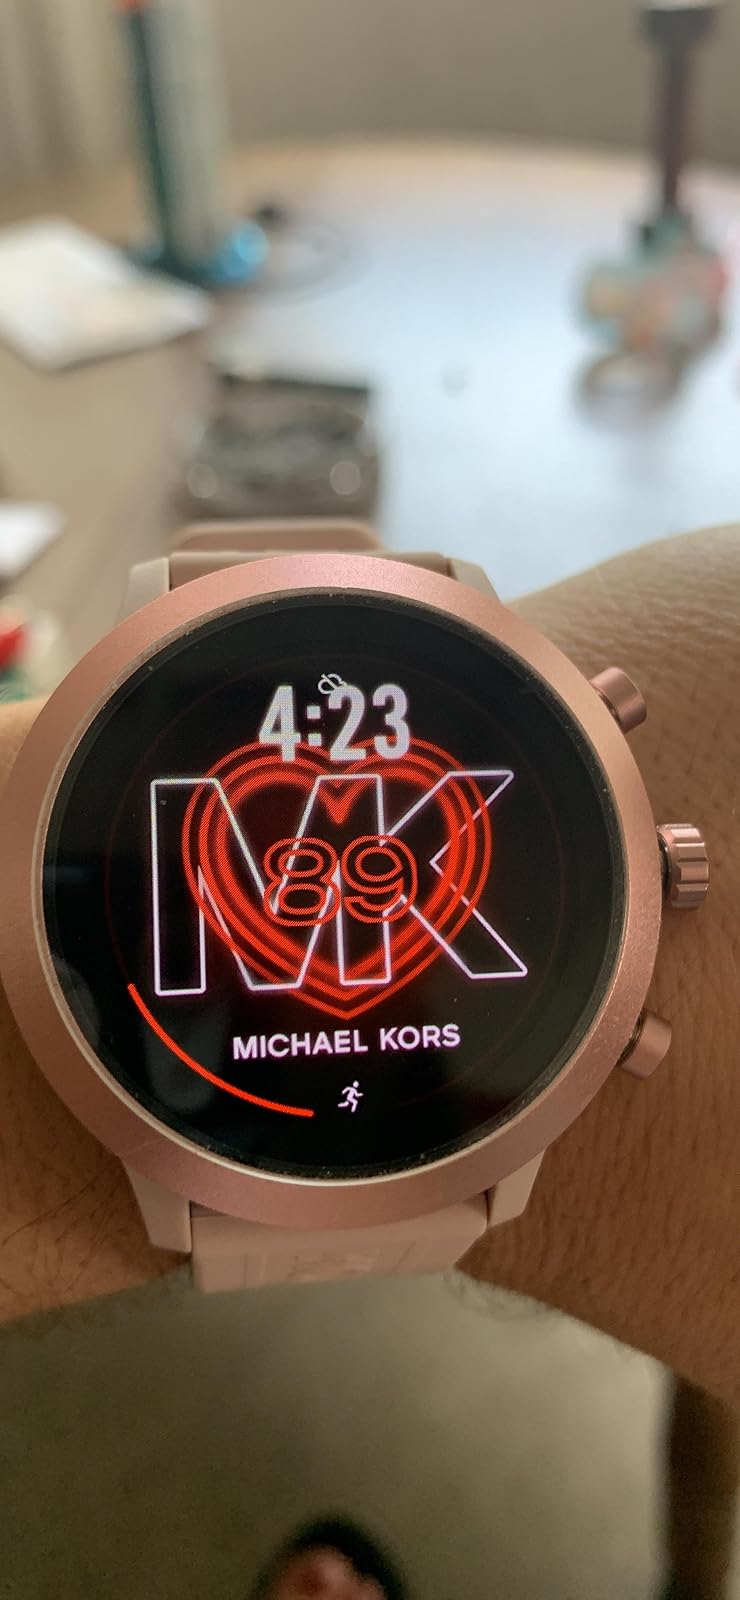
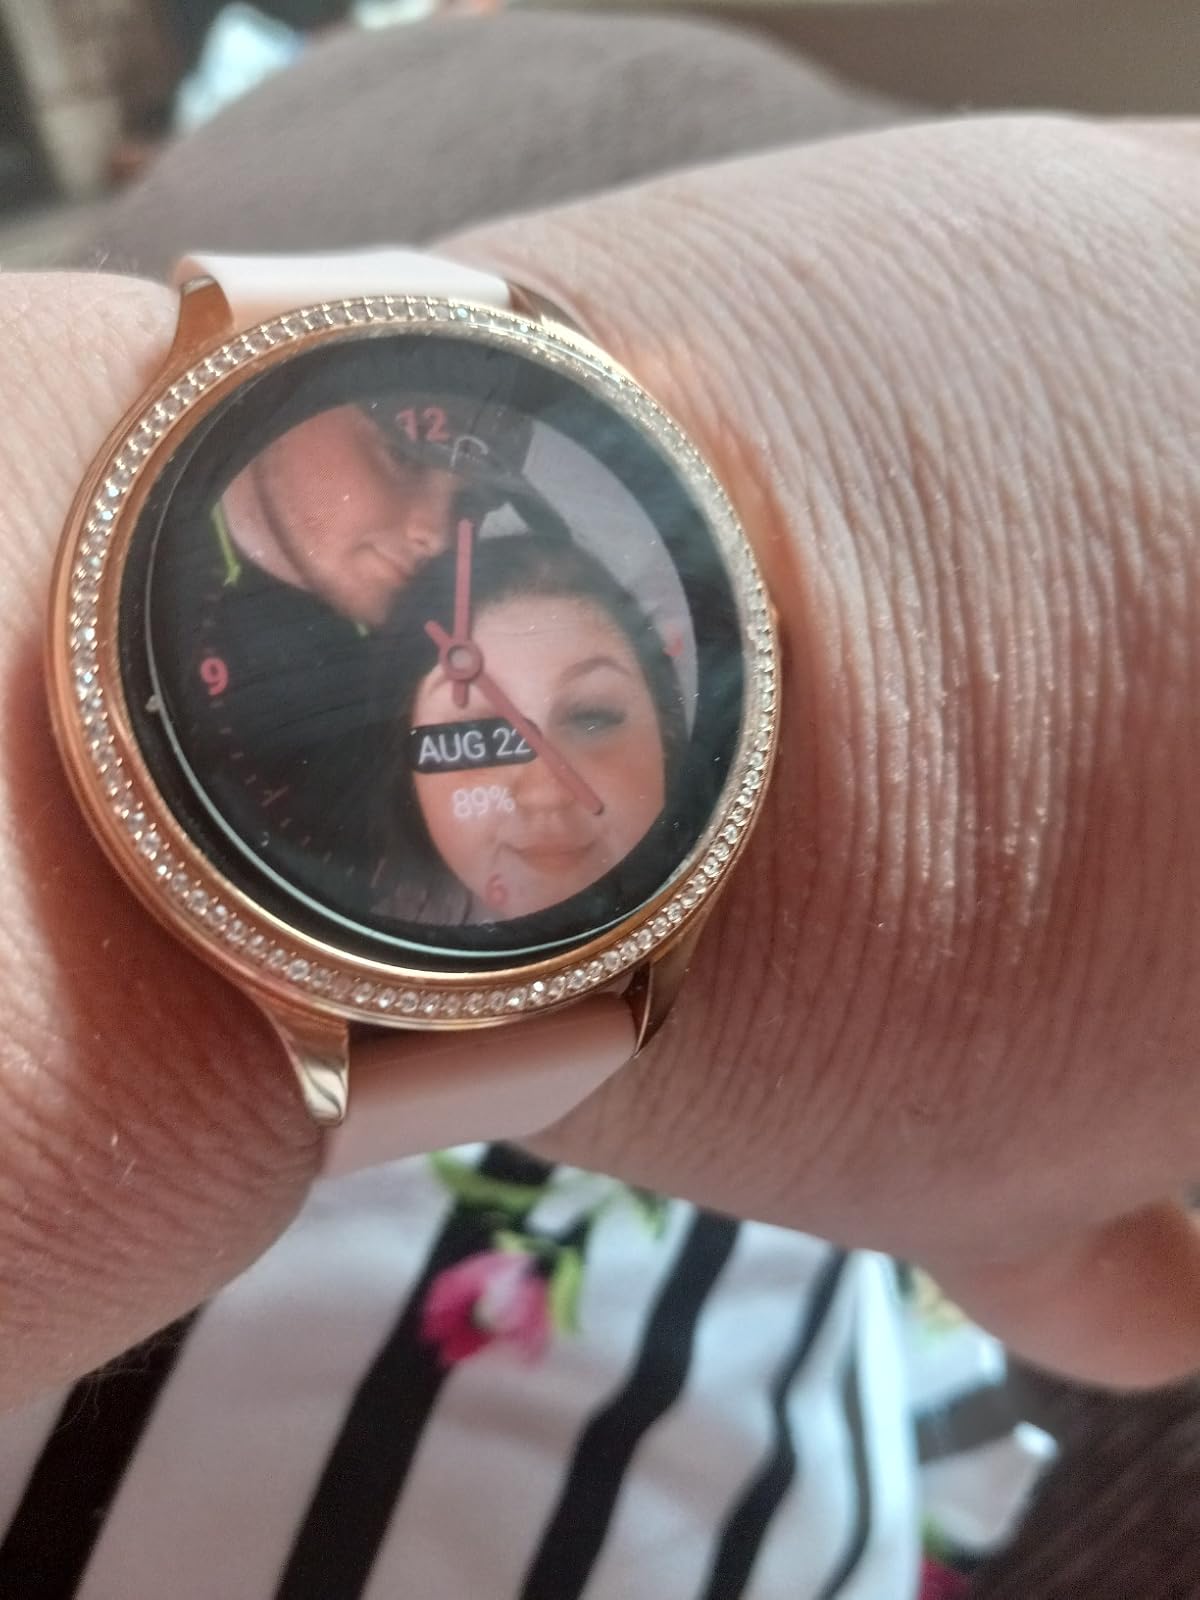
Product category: smartwatch
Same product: no